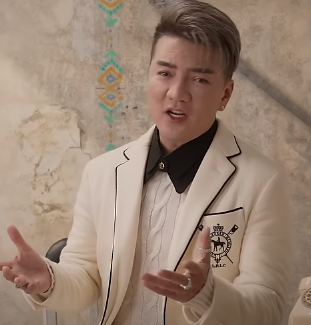
ด่าม หวิญ ฮึง

| image = Đàm Vĩnh Hưng 2023.png
| name = ด่าม หวิญ ฮึง
| background = solo_singer
| birth_name = ฮหวิ่ญ มิญ ฮึง ()
| birth_place = เวียดนาม
| instrument = การร้องเพลง|นักร้อง
| genre = ป็อปเวียดนาม
| occupation = นักแต่งเพลง
| years_active = 1996–ปัจจุบัน
| website = damvinhhung.ws
ด่าม หวิญ ฮึง (; 12 ตุลาคม พ.ศ. 2514) เป็นผู้มีชื่อเสียงในประเทศเวียดนาม.
เขาได้กลายเป็นที่นิยมมากในประเทศเวียดนามเริ่มต้นด้วยผลงานเดี่ยวครั้งแรกของเขา อัลบั้มที่สองของเขา Bình Minh Sẽ Mang Em Đi ทำให้เขาเป็นนักร้องในเวียดนามที่ได้รับความนิยมมากที่สุด ต่อมาเขาได้เปิดการแสดงสดอย่างเป็นทางการครั้งแรก คือ Liveshow : Trái tim hát ที่จัดขึ้นในปี พ.ศ. 2556|พ.ศ. 2546 และกำกับโดยฮวิ่ญ ฟุก เดี่ยน ผู้กำกับที่มีชื่อเสียงมากที่สุดในเวลานั้น ความสำเร็จของอัลบั้มของเขาเช่นเดียวกับคอนเสิร์ตของเขาได้นำเขาไปสู่​​รางวัลมากมาย เขาได้รับการเสนอชื่อเป็นหนึ่งใน 10 อันดับนักร้องของปีโดยหล่าน ซ้อง ซัญ โดยเฉพาะอย่างยิ่งการที่ได้รับรางวัล "ศิลปินชายที่ดีที่สุดประจำปี" จากโงย ซาว บัก กีม เป็นหลักฐานของความพยายามของเขา
==ชีวิตในวัยเด็ก==
ด่าม หวิญ ฮึง ชื่อจริง ฮวิ่ญ มิญ ฮึง (Huỳnh Minh Hưng) เขาเกิดที่อำเภอเดี่ยนบ่าน(จังหวัดกว๋างนาม) ในวันที่ 2 ตุลาคม ปี ค.ศ.1971(พ.ศ. 2514) ด่าม หวิญ ฮึงเริ่มเข้าสู่วงการนักร้องในปี พ.ศ. 2539 ก่อนที่จะเป็นนักร้องเขาได้เป็นช่างทำผมมาก่อน
==อาชีพนักร้อง==
==อัลบั้ม==
* Tuổi Hồng Thơ Ngây (2012)
* Góc Khuất (2012)
* Ô Kìa... (2014)
==การแสดงสด==
==ผลงาน==
* Tình Ơi Xin Ngủ Yên (1998)
* Bình Minh Sẽ Mang Em Đi (2001)
* 1 Trái Tim Tình Si (2002)
* Bao Giờ Người Trở Lại - Hãy Đến Đây Đêm Nay (2002)
* Phôi Pha - Tình Khúc Trịnh Công Sơn (2002)
* Cô Đơn Tiếng Sóng (2002)
* Màu Tóc Nhung - Ft. Mỹ Tâm (2002)
* Giọt Nước Mắt Cho Đời (2003)
* Hưng (2004)
* Tình Yêu Còn Đâu (2004)
* Mắt Lệ Cho Người - Ft. Mỹ Tâm, Quang Dũng (2004)
* Đàm 7 "Mr. Đàm" (2005)
* Tình Khúc Nguyễn Nhất Huy - Vẫn Nợ Cuộc Đời - Ft. Mỹ Tâm (2005)
* Hoa Học Trò (2005)
* Tình Ca Hoài Niệm (2006)
* Giải Thoát (2006)
* Tình Tuyệt Vọng (2006)
* Vùng Trời Bình Yên (2006)
* Xin Lỗi Tình Yêu (2007)
* Giã Từ (2007)
* Lạc Mất Em (2007)
* Hạnh Phúc Lang Thang - Dạ Khúc Cho Tình Nhân (2007)
* Hạnh Phúc Lang Thang 2 - Dạ Khúc Cho Tình Nhân (2007)
* Dạ Khúc Cho Tình Nhân 1 (2007)
* Những Bài Hát Chọn Lọc (2007)
* Bước Chân Mùa Xuân (2008)
* Mùa Noel Đó (2008)
* Muộn (2008)
* Hạnh Phúc Cuối (2008)
* Qua Cơn Mê - Dạ Khúc Cho Tình Nhân 2 (2008)
* Nửa Vầng Trăng (2009)
* Khoảng Cách (2010)
* Những Bài Ca Không Quên - Dạ Khúc Cho Tình Nhân 3 (2011)
* Cuộc Tình Đã Mất - Dạ Khúc Cho Tình Nhân 4 (2011)
* 3H (2011)
* Sa Mạc Tình Yêu - Ft. Thanh Lam (2011)
* Xót Xa - Dạ Khúc Cho Tình Nhân 5 (2011)
* Anh Còn Nợ Em (2011)
* Tuyển Chọn Dạ Khúc Cho Tình Nhân (2011)
* Ca Dao Mẹ (2011)
* Chúc Xuân - Bên Em Mùa Xuân - Ft. Dương Triệu Vũ, Tammy Nguyễn (Ngọc Thanh Tâm), Hoài Lâm, Hồng Ngọc (2012)
* Số Phận (2012)
* Góc Khuất (2012)
* Giọng Hát Việt: That's How We Do It! - Ft. Hồ Ngọc Hà, Bức Tường, Thu Minh (2012)
* Đừng Yêu Anh - Ft. Tinna Tình (Single 2012)
* Thương Hoài Ngàn Năm (2012)
* Xóa Tên Người Tình & Chờ Đông - Dạ Khúc Cho Tình Nhân 6 & 7 (2013)
* Chiếc Vòng Cầu Hôn (2013)
* Tình Buồn Của H (2014)
* Cháy Cùng Em - Ft. Đức Thuận (2014)
* Làm Sao Anh Biết (2014)
* Ô kìa... (2014)
* Khắc (2015)
* Lời con dâng chúa (2015)
* Tình ca mùa đông (2015)
* Tình Không Biên Giới (2016)
* Tan Vỡ (2016)
* Diamond Songs (2016)
* Vì Anh Là Soái Ca (2017)
* 14 Năm 9 Tháng (2017)
* Tình Bơ Vơ (2017)
== อ้างอิง ==
== แหล่งข้อมูลอื่น ==
*
*" ‘Lady’ in red pepper sprays Mr. Dam in California ", "Thanh Nien", 	 7/23/2010.
หมวดหมู่:นักแสดงเวียดนาม
หมวดหมู่:บุคคลจากดานัง
หมวดหมู่:นักร้องเวียดนาม